Mirror mount

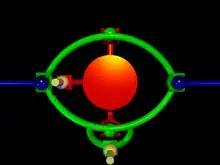
A caricature of a gimbal mount aka cardanic mount, showing all but the threads.

One way of eliminating this translation along the axis is to set the first ball on a fine-thread screw as well. By appropriate adjustment of all three screws, the mirror can be tilted in either direction without translation. The screws can be driven by a motor under computer control to make this seem to the operator like simple rotation about a virtual pivot point in the center of the mirror surface. The translation can instead be eliminated mechanically by using a gimbal mount, which uses two rings that each pivot about a line running through the center of the mirror. This gives kinematically correct two-axis rotation about the center of the mirror.